Camargue

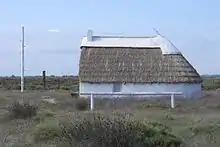
A 20th-century "gardian" home. The pole is used to climb up and check the animals

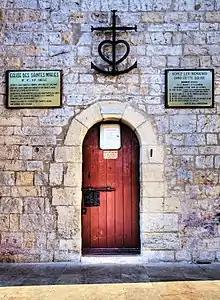
The Cross of Camargue on the Church of the Saintes Maries de la Mer

Few towns of any size have developed in the Camargue. Arles has been called its "capital", located at the extreme north of the delta where the Rhône forks into its two principal branches. The only other towns of note are along the seafront or near it: Saintes-Maries-de-la-Mer, which has also been dubbed its "capital", about to the southwest. The medieval fortress-town of Aigues-Mortes is located on the far western edge, in the Petite Camargue. Saintes-Maries-de-la-Mer is the destination of the annual Romani pilgrimage for the veneration of Saint Sarah.